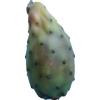
Label: cactus_fruit_green